ShinMaywa

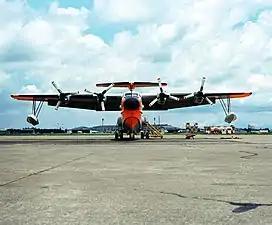
Head-on view of a JMSDF US-1A parked on land

The PS-1 had not been in service long before the JMSDF requested the development of a search-and-rescue (SAR) variant. Shin Meiwa, being keen to pursue the aircraft's development, embarked upon fulfilling this request. By deleting much of the PS-1's military equipment, room was freed up to provide the aircraft with a greater fuel capacity, workable landing gear, and rescue equipment. The new variant, which was designated the "US-1A", could also quickly be converted for troop-carrying duties. The US-1A was Japan's first amphibian, being capable of being used upon both the land and sea, which meant that it could transfer survivors to land facilities via ambulance more quickly. First flown on October 15, 1974, it was accepted into service during the following year, and eventually 19 aircraft were purchased. From the seventh aircraft on, an uprated version of the original engine was used, all aircraft were eventually modified to this US-1A standard.